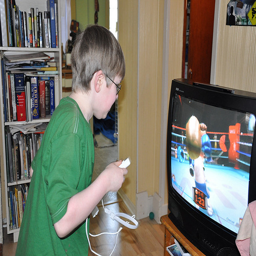
Boy with glasses plays a boxing game on the Nintendo Wii.
Small boy holding a Wii controller in front of the television.
A boy playing with the Wii on a television screen.
A young boy playing a game on the Nintendo Wii.
A young boy is playing a video game.